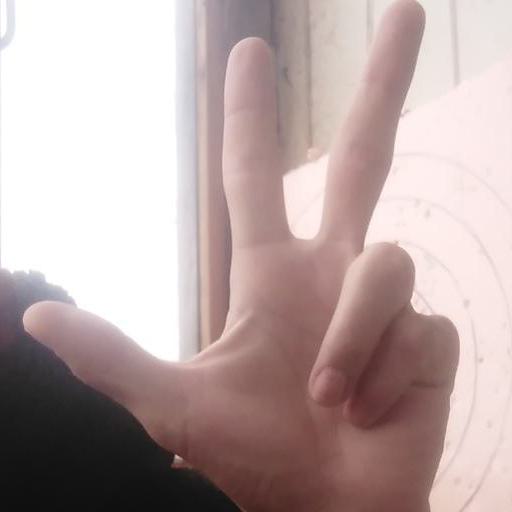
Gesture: three2